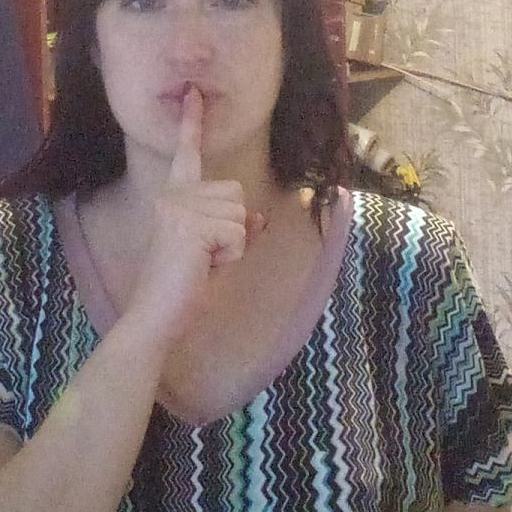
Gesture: mute